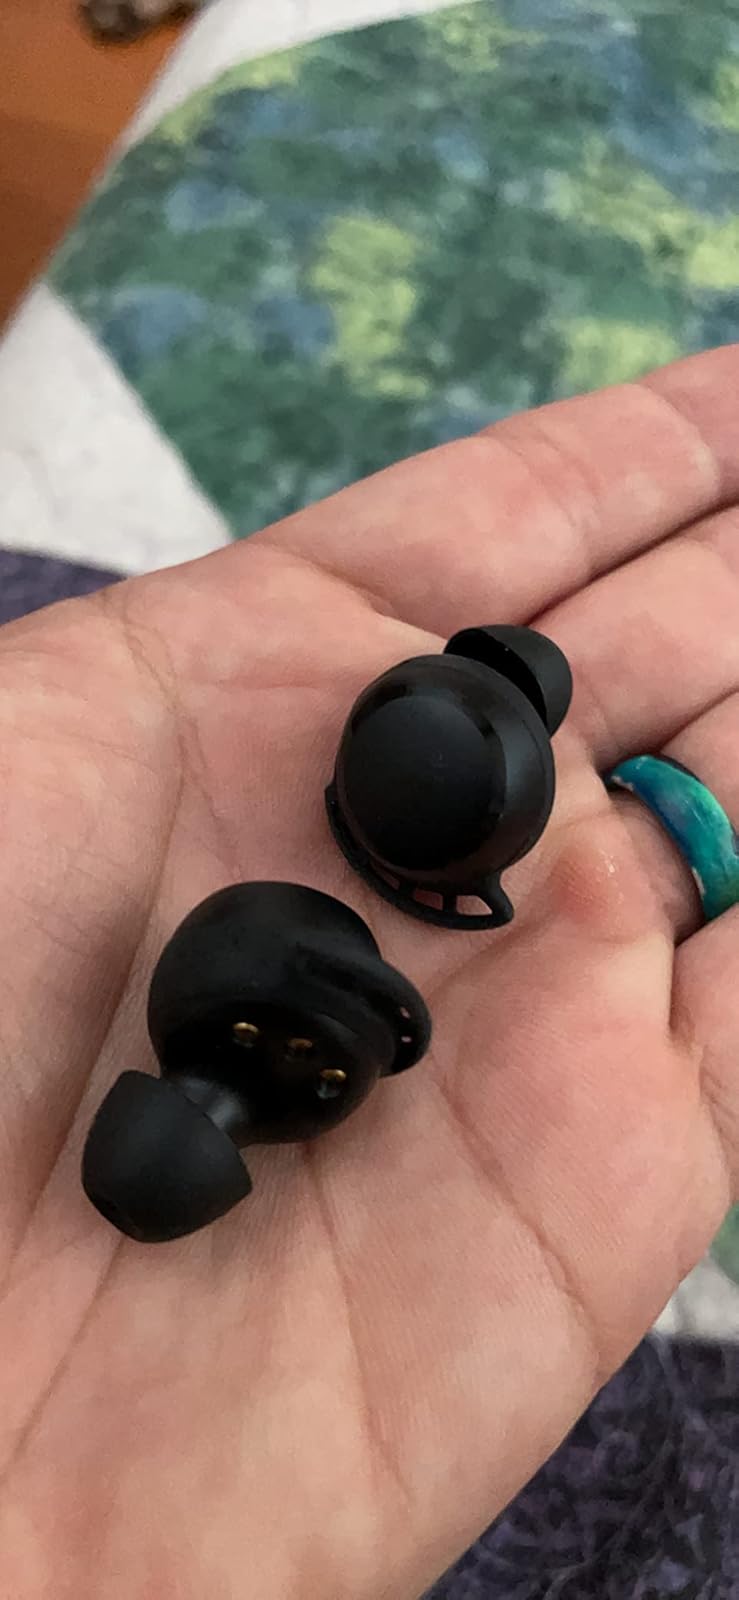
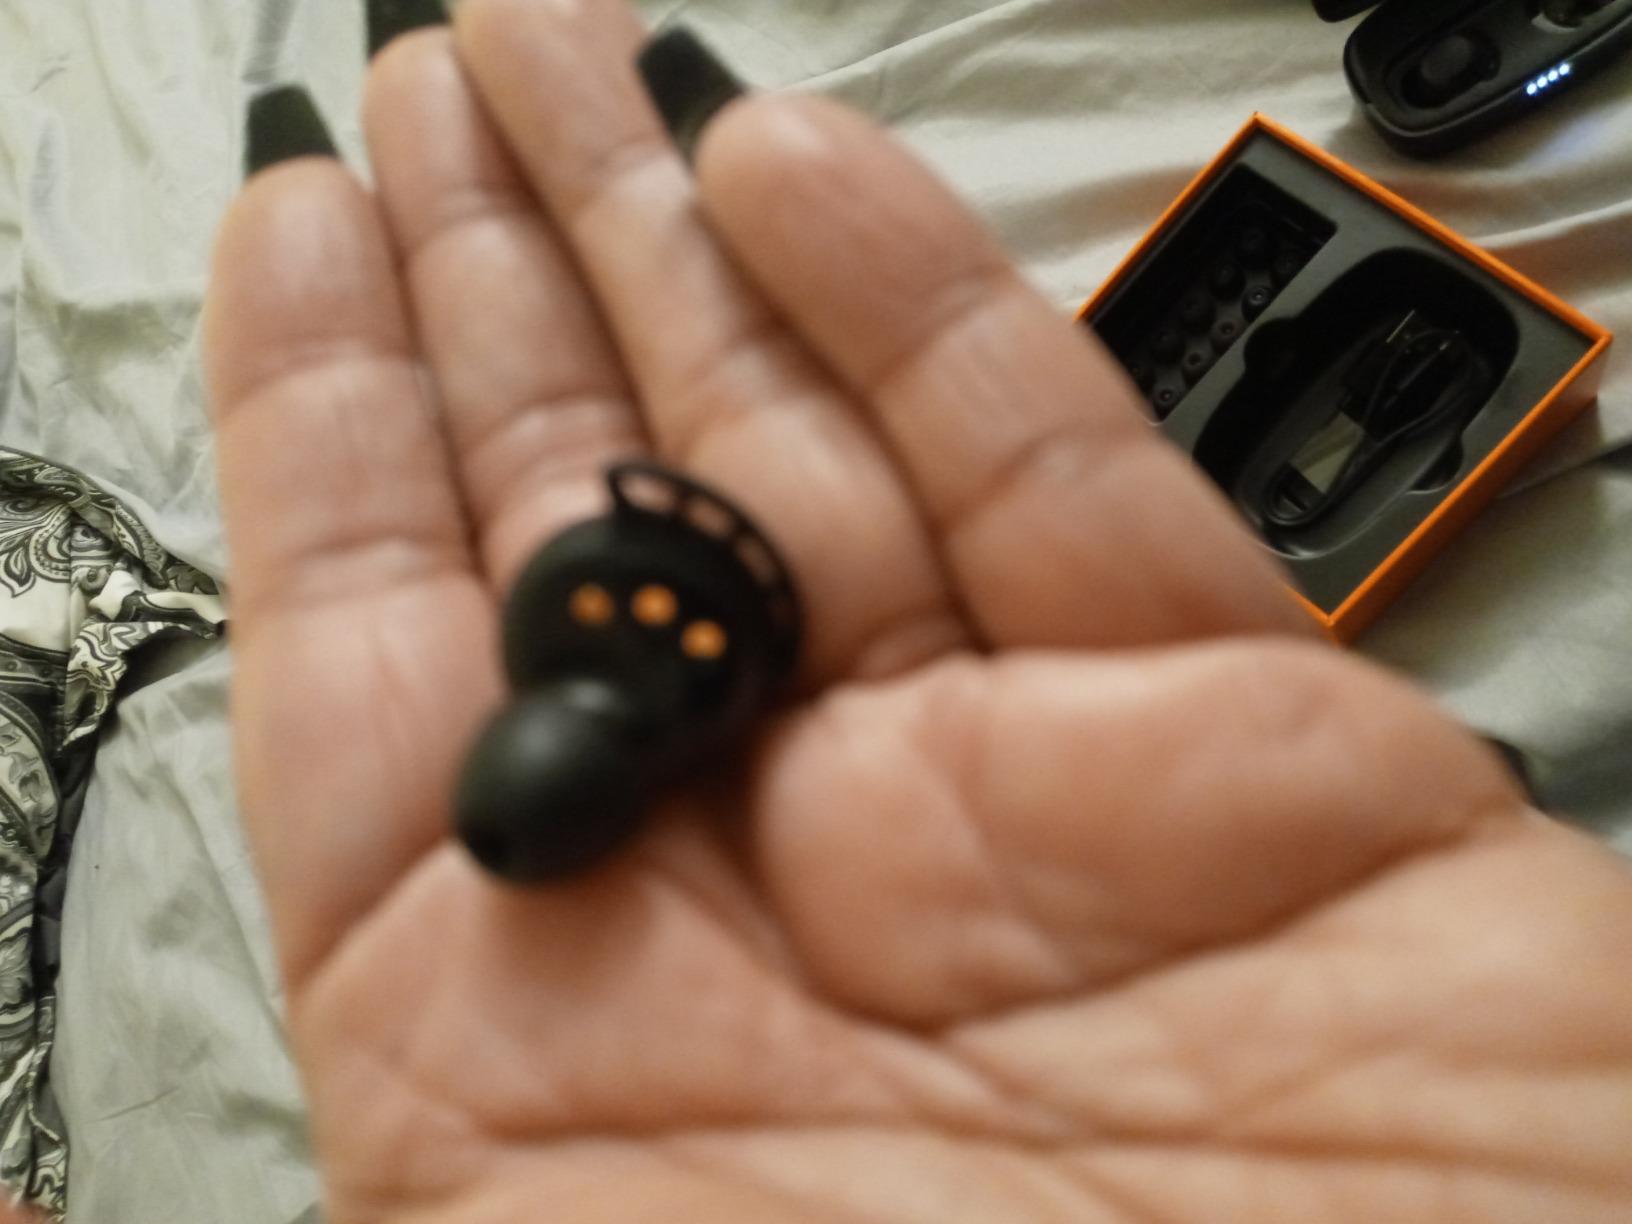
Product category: earbuds
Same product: yes